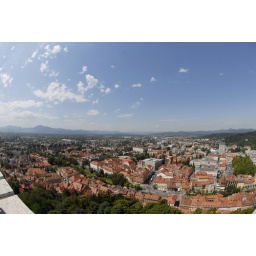
267 View over the town from the castle tower Lubljana Slovenia